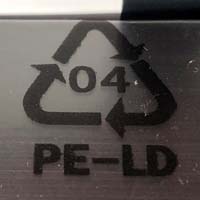
Plastic recycling code class: 4_low_density_polyethylene_PE-LD